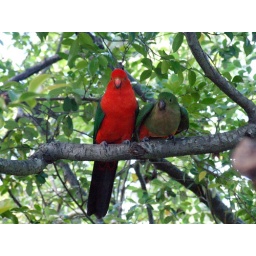
A male (the red one) and female, which we stumbled upon in a tree in the leafy suburb of Wahroonga.